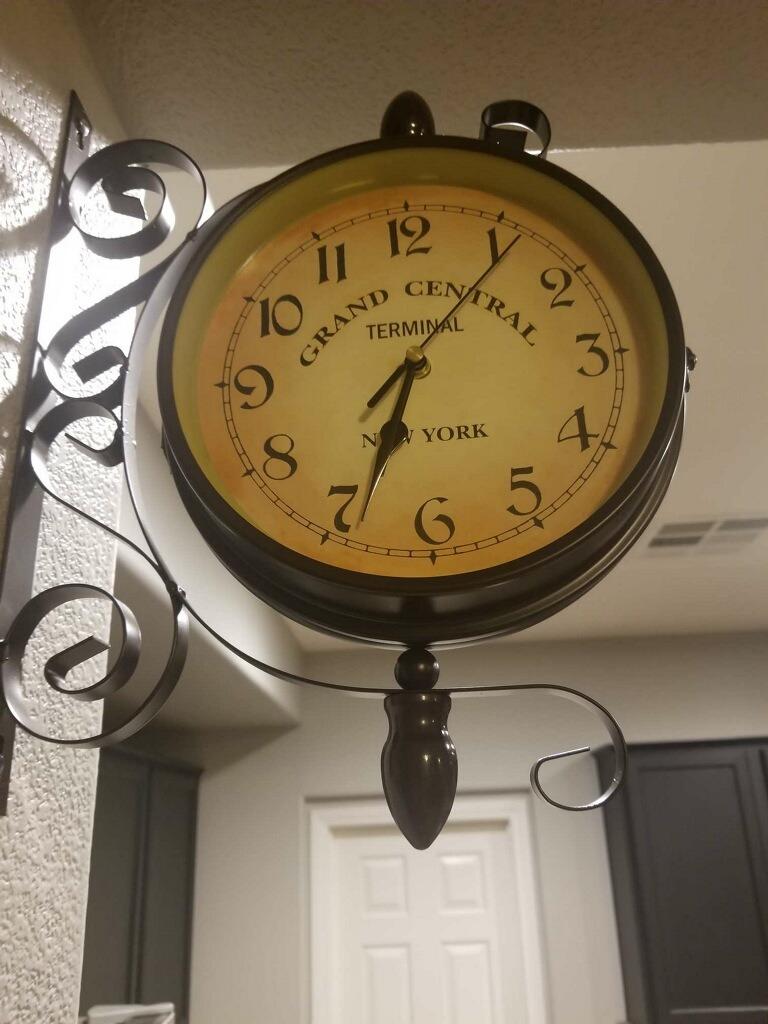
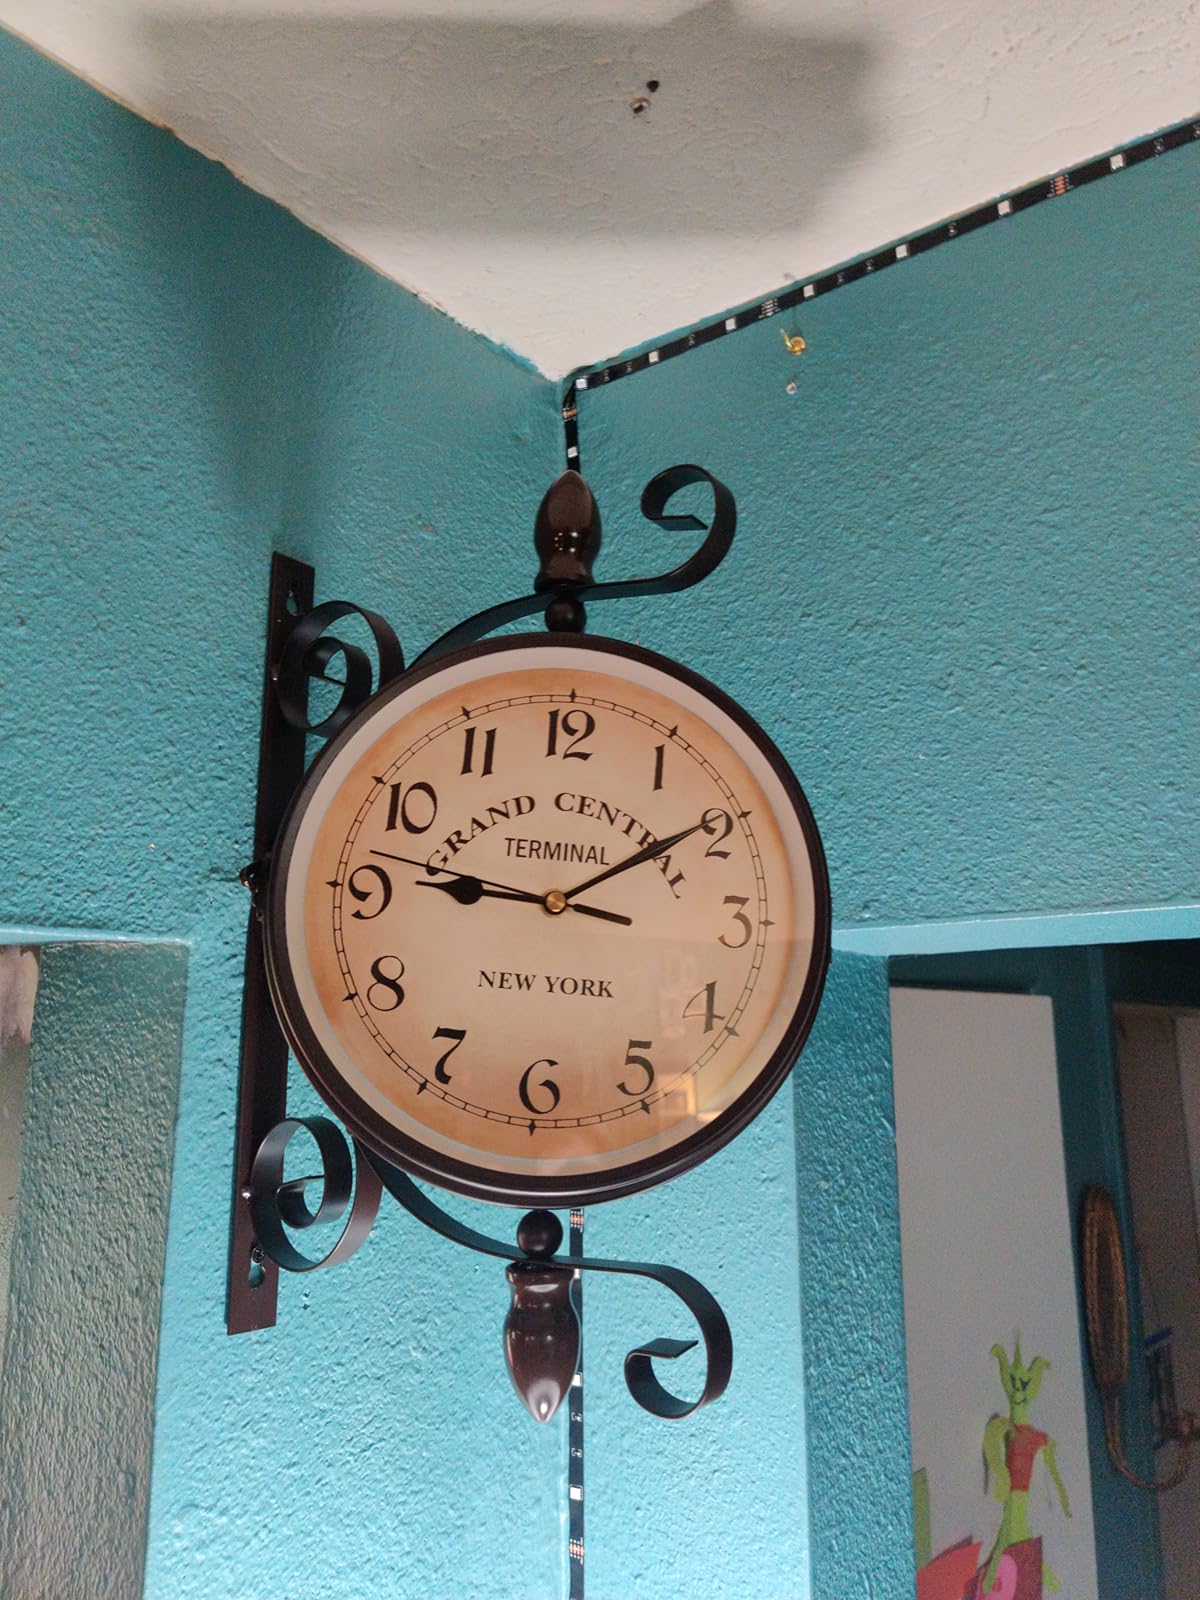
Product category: clock
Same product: yes